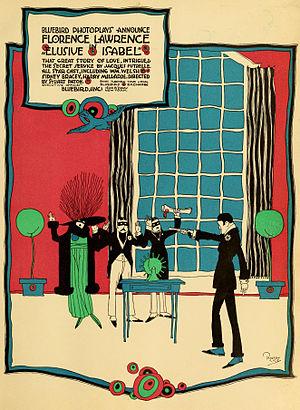
Jacques Futrelle, né le 9 avril 1875 dans le comté de Pike, en Géorgie, aux États-Unis, est un écrivain américain, surtout connu comme auteur de nombreuses nouvelles policières mettant en scène le détective Augustus SFX Van Dusen, surnommé la « Machine à penser ». Il meurt dans l'Atlantique nord, le 15 avril 1912, lors du naufrage du Titanic.